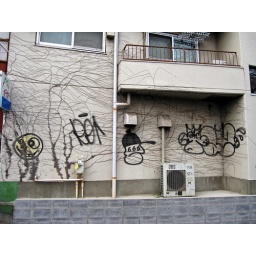
A building in Tokyo with some grown over graffiti on the side, including a yellow smiley face.